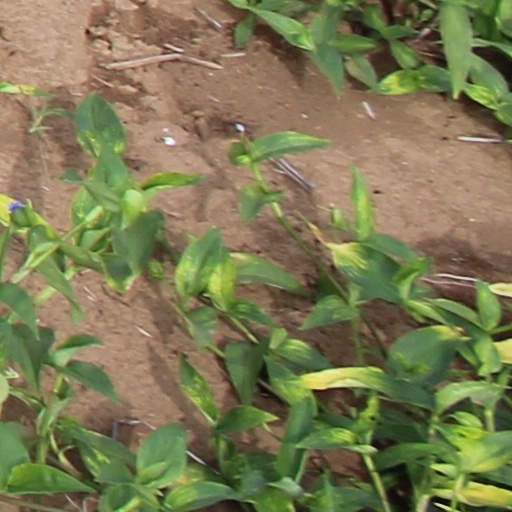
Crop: wheat